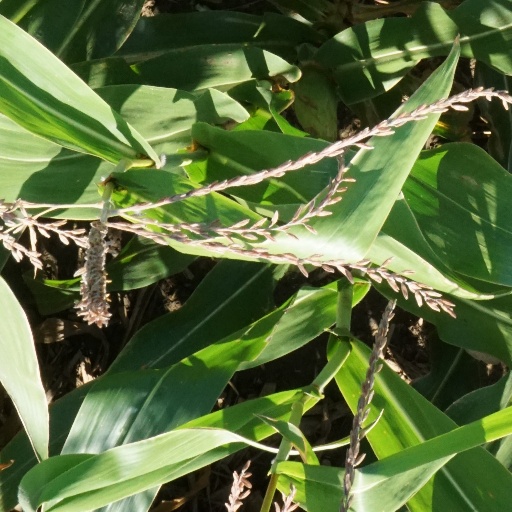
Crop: maize; corn